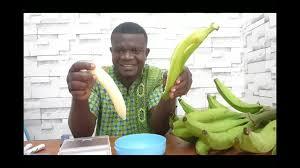
Mwanaume huyu mmoja ambaye ametoa ganda ya ndizi. Kwa meza kuna ndizi mkubwa alafu yeye ametoa ganda alafu hapa kuna sahani ambao anataka ili aweke hio ndizi ambayo ametoa ganda yake.